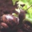
Label: snail